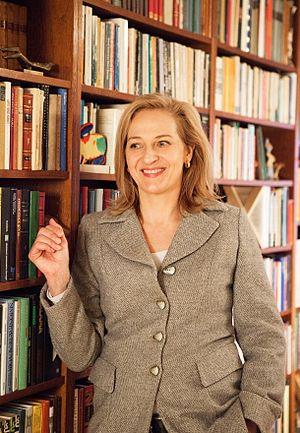
Anna Heinämaa, née le 12 décembre 1961 à Helsinki, est une écrivaine, sculptrice, peintre et scénariste finlandaise.